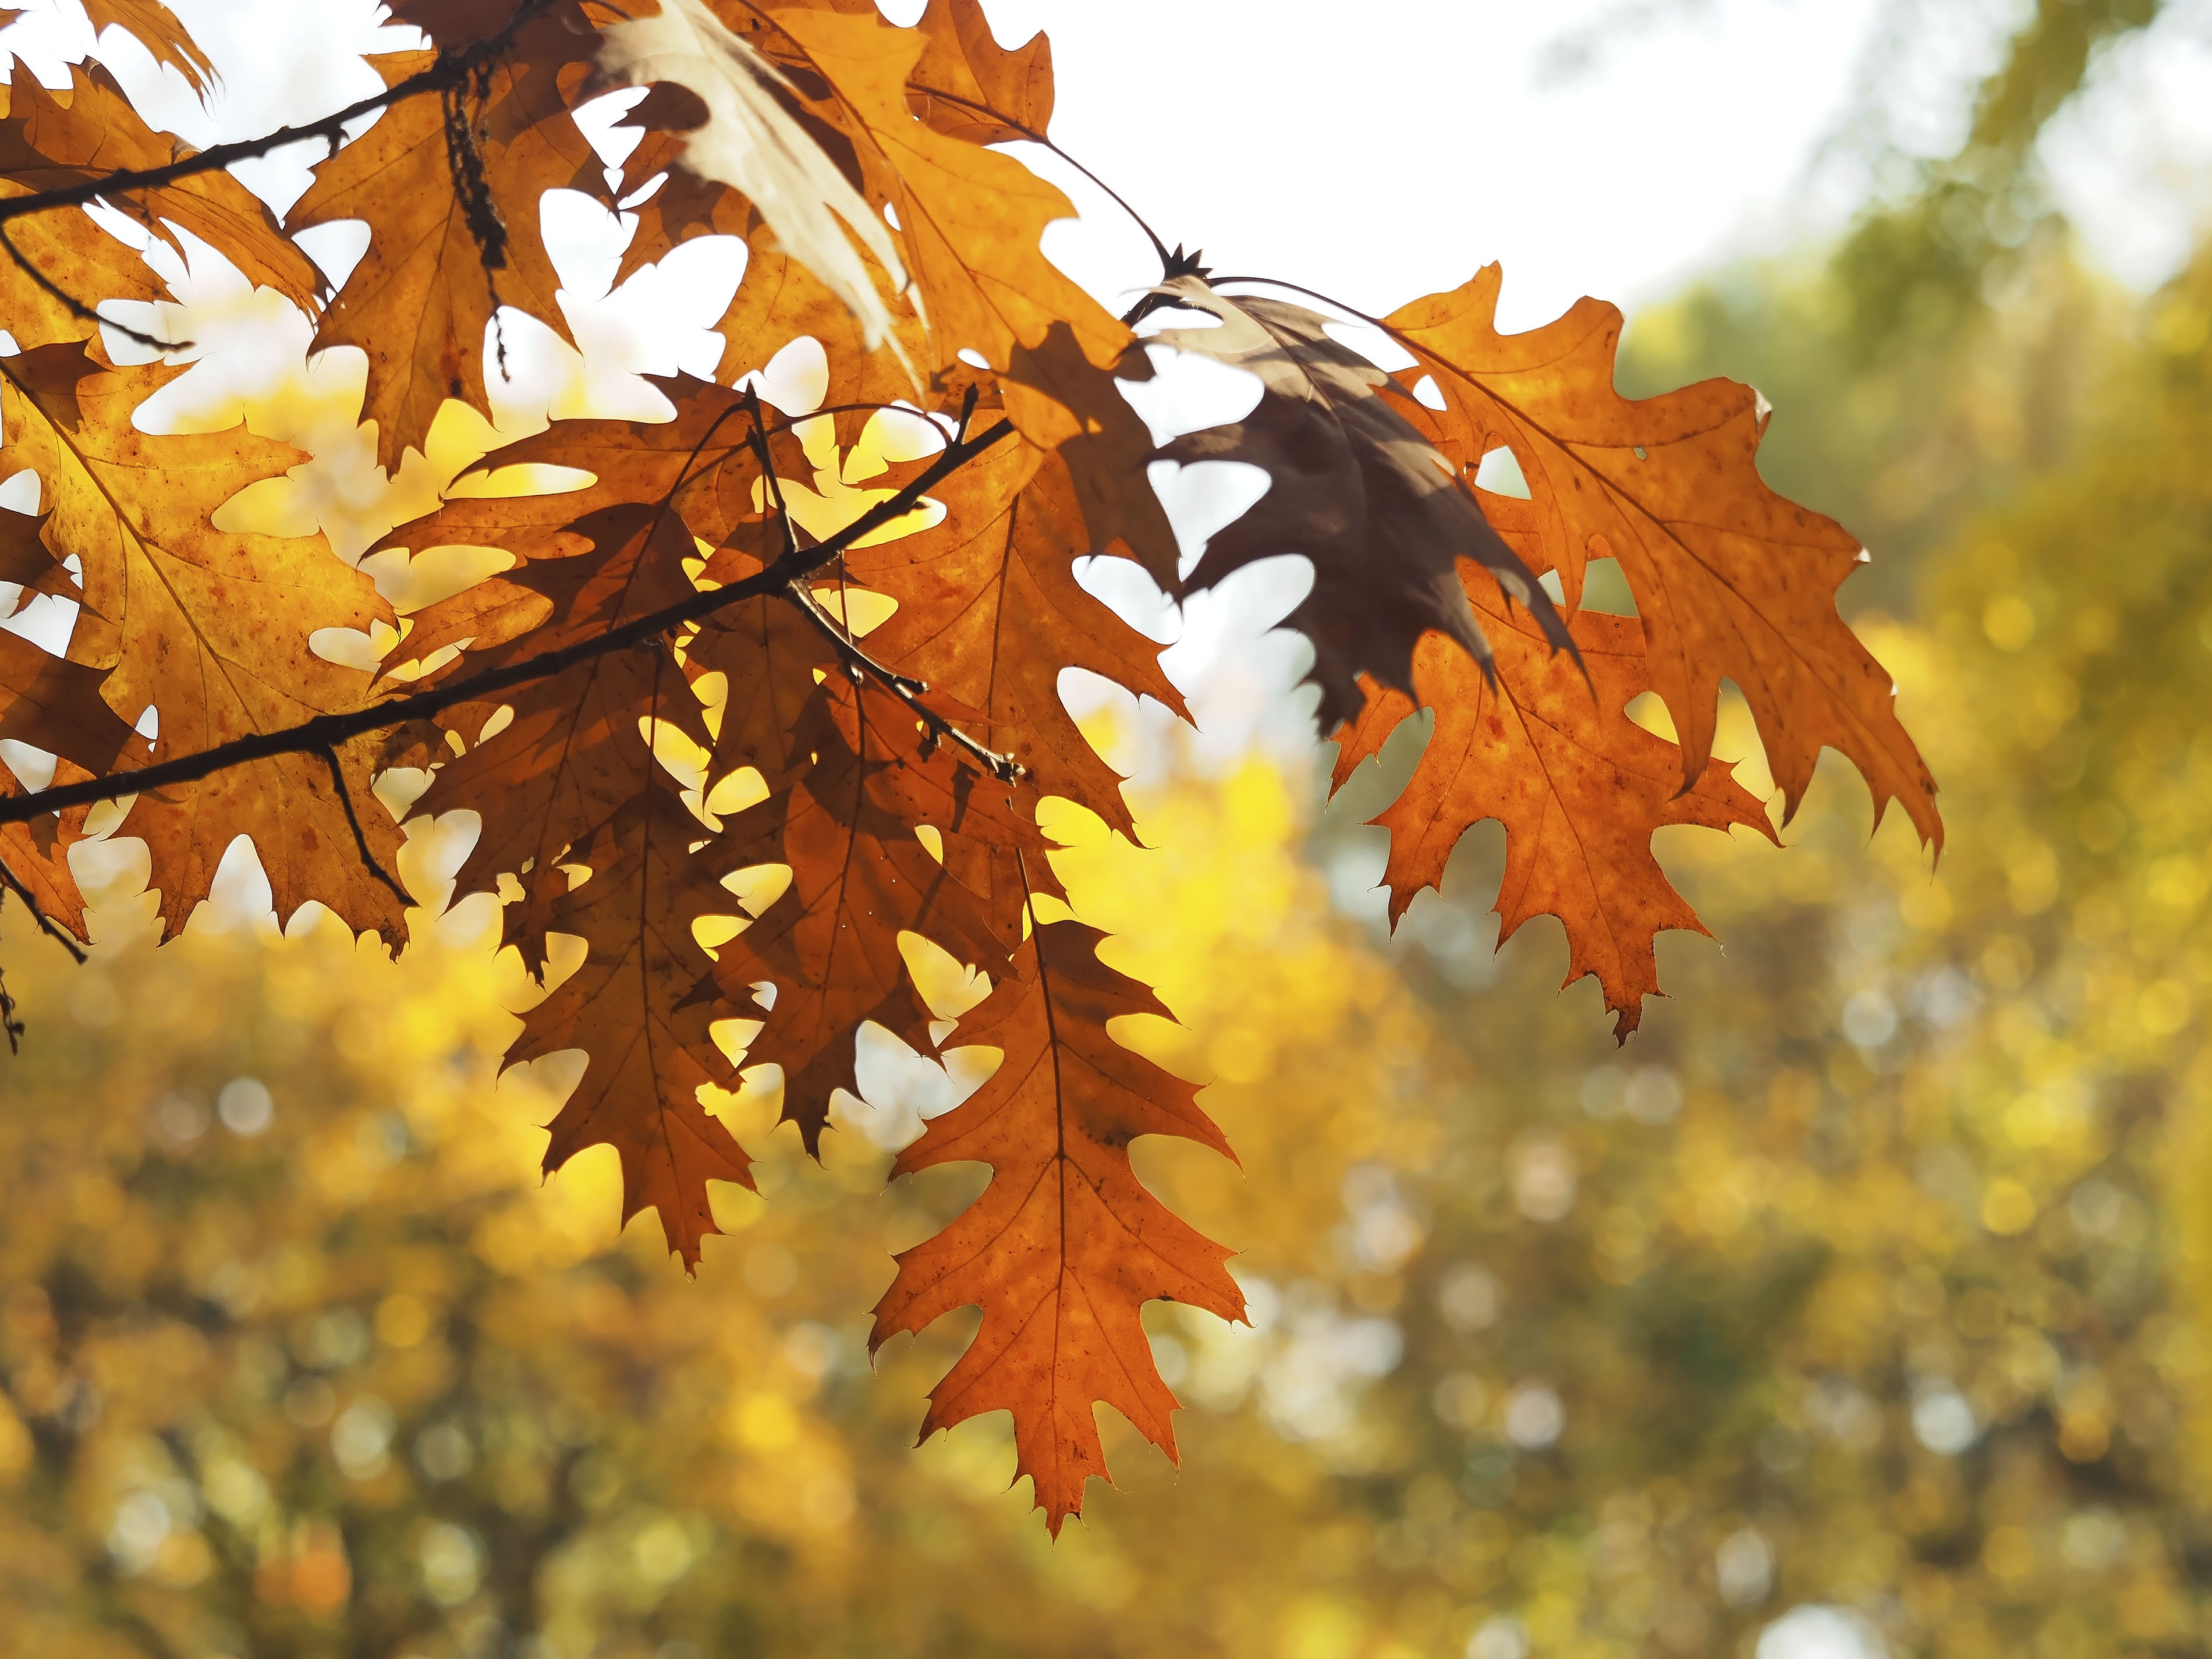
tree, branch, plant, sunlight, leaf, fall, autumn, season, maple tree, maple leaf, dead leaf, oak leaf, leaves, deciduous, oak, autumn leaf, autumn leaves, autumn landscape, flowering plant, maidenhair tree, woody plant, land plant, nature oak